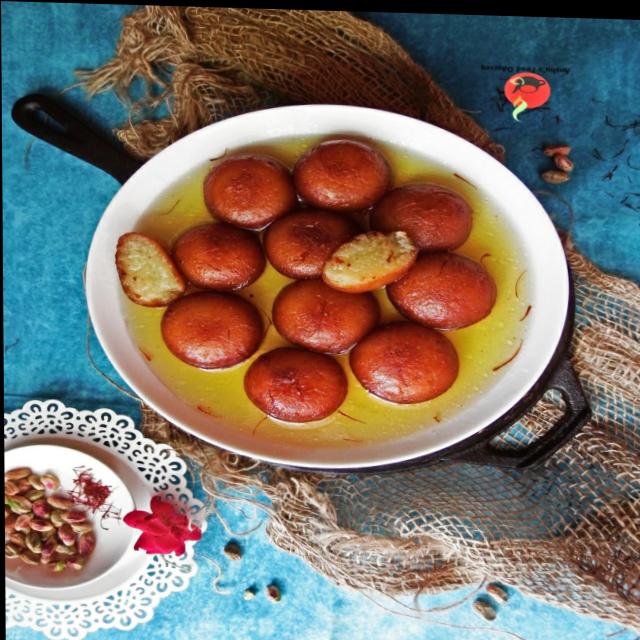
Dish: gulab_jamun